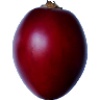
Label: Tamarillo 1